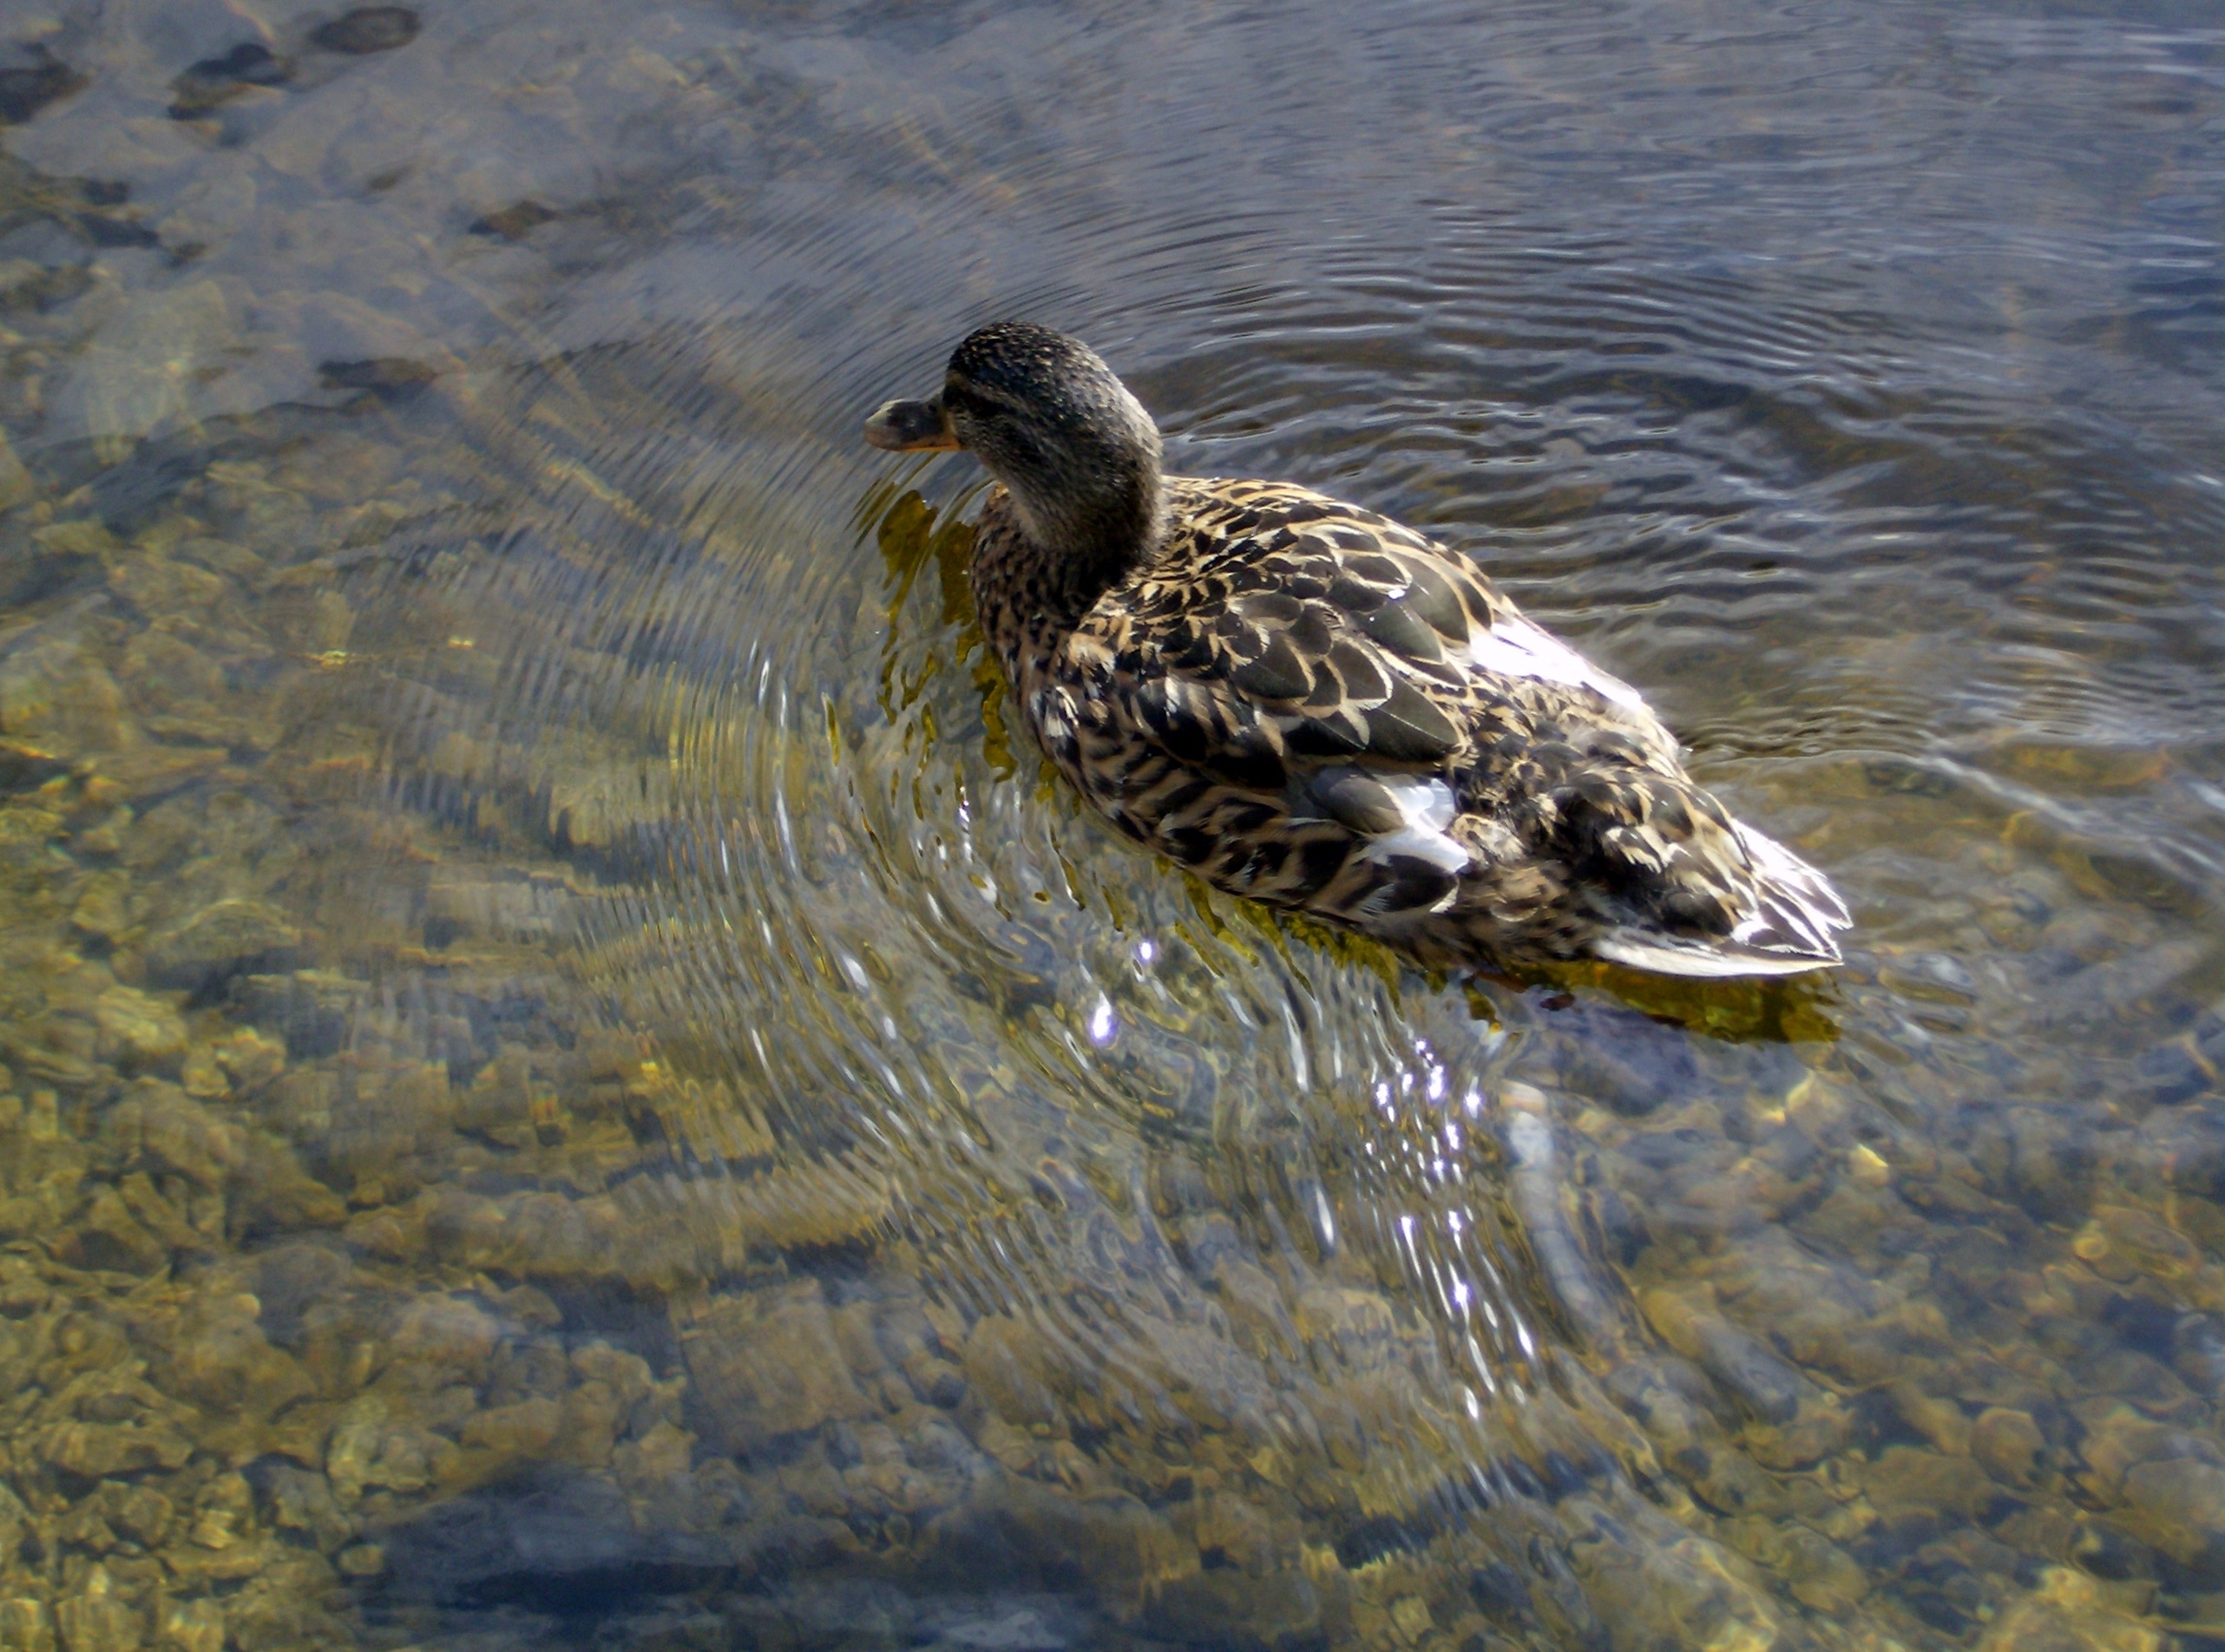
water, nature, bird, wing, lake, animal, wildlife, beak, natural, fauna, duck, vertebrate, waterfowl, water bird, mallard, duck bird, wild duck, ducks geese and swans